Timeline of the Israeli–Palestinian conflict in 2021

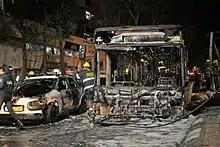
A bus and a car burnt out after a rocket hit in Holon.

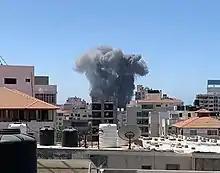
Israeli bombing of the Gaza strip.

Widespread protests and riots intensified across Israel, particularly in cities with a large Arab population. the Mayor of Lod Yair Revivio urged Prime Minister of Israel Benjamin Netanyahu to deploy Israel Border Police units to help quell the violence that saw the burning of three synagogues and dozens of cars in the city, saying that the city had "completely lost control" and describing it as "near civil war". Netanyahu declared a state of emergency in Lod, marking the first time since 1966 that Israel had used emergency powers over an Arab community. Minister of Public Security Amir Ohana has implemented the emergency orders.